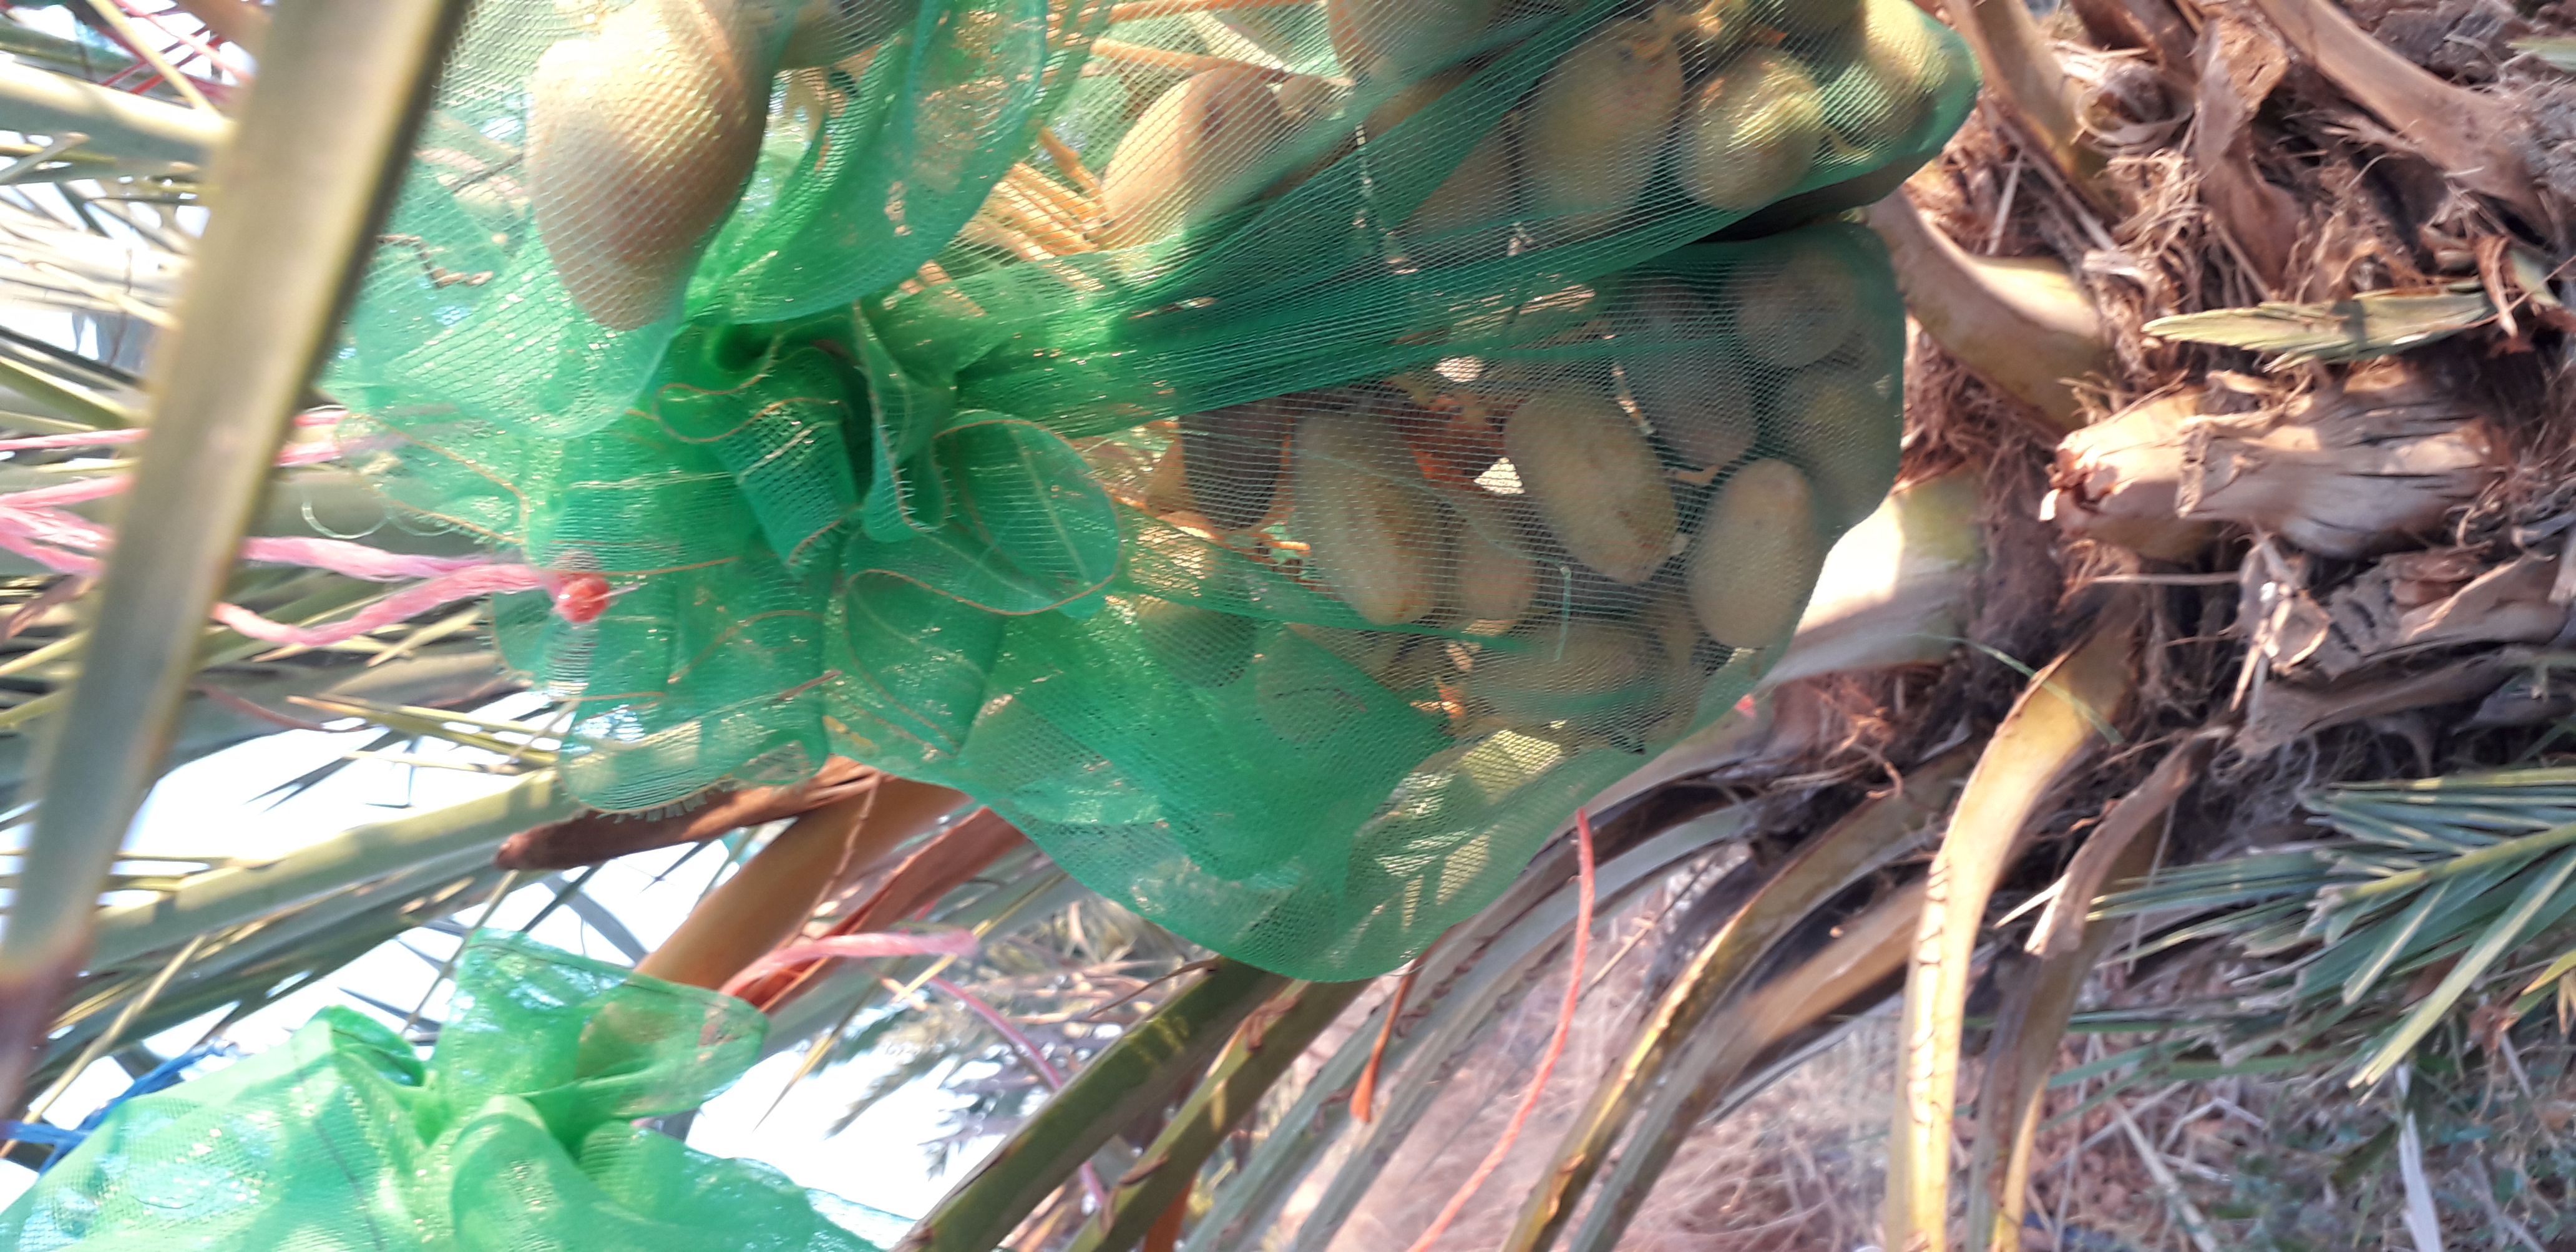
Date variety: Boumajhoul